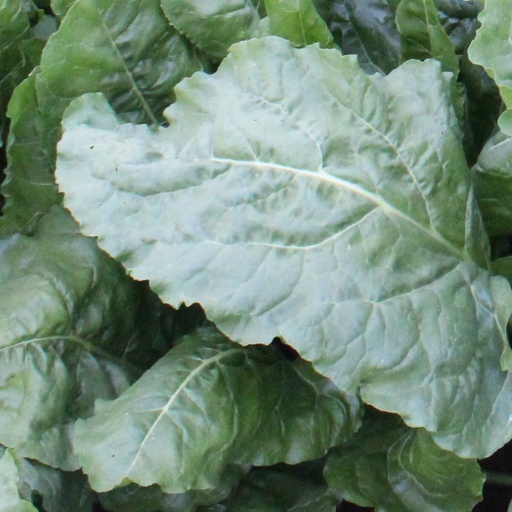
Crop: sugar beet